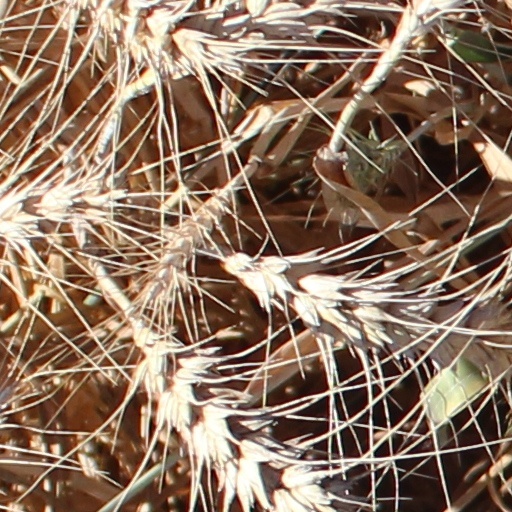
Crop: wheat